Lincoln University (California)

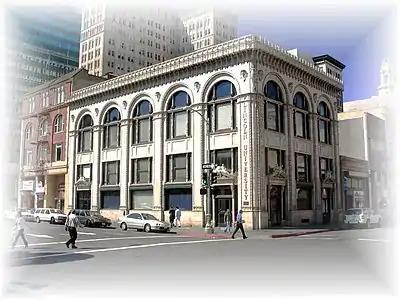
Lincoln University from the northeast

Lincoln University is a private university in Oakland, California, United States. It enrolls more than 500 students in undergraduate- and graduate-level programs in business administration as well as an English-language program, certificate programs, and bachelor of science programs.